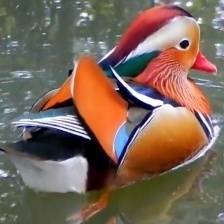
Species: MANDRIN DUCK
Scientific name: AIX GALERICULATA
ImageNet parent category: drake